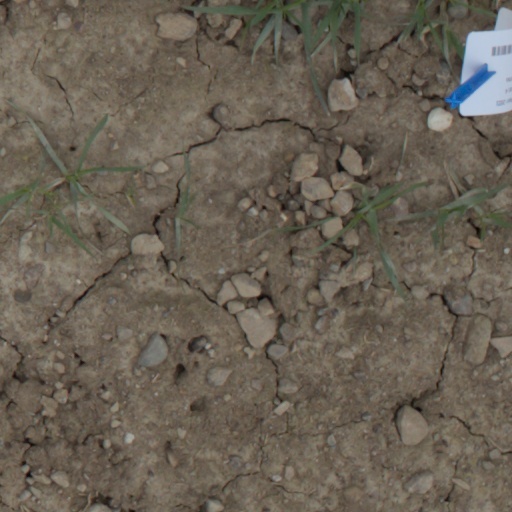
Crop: wheat